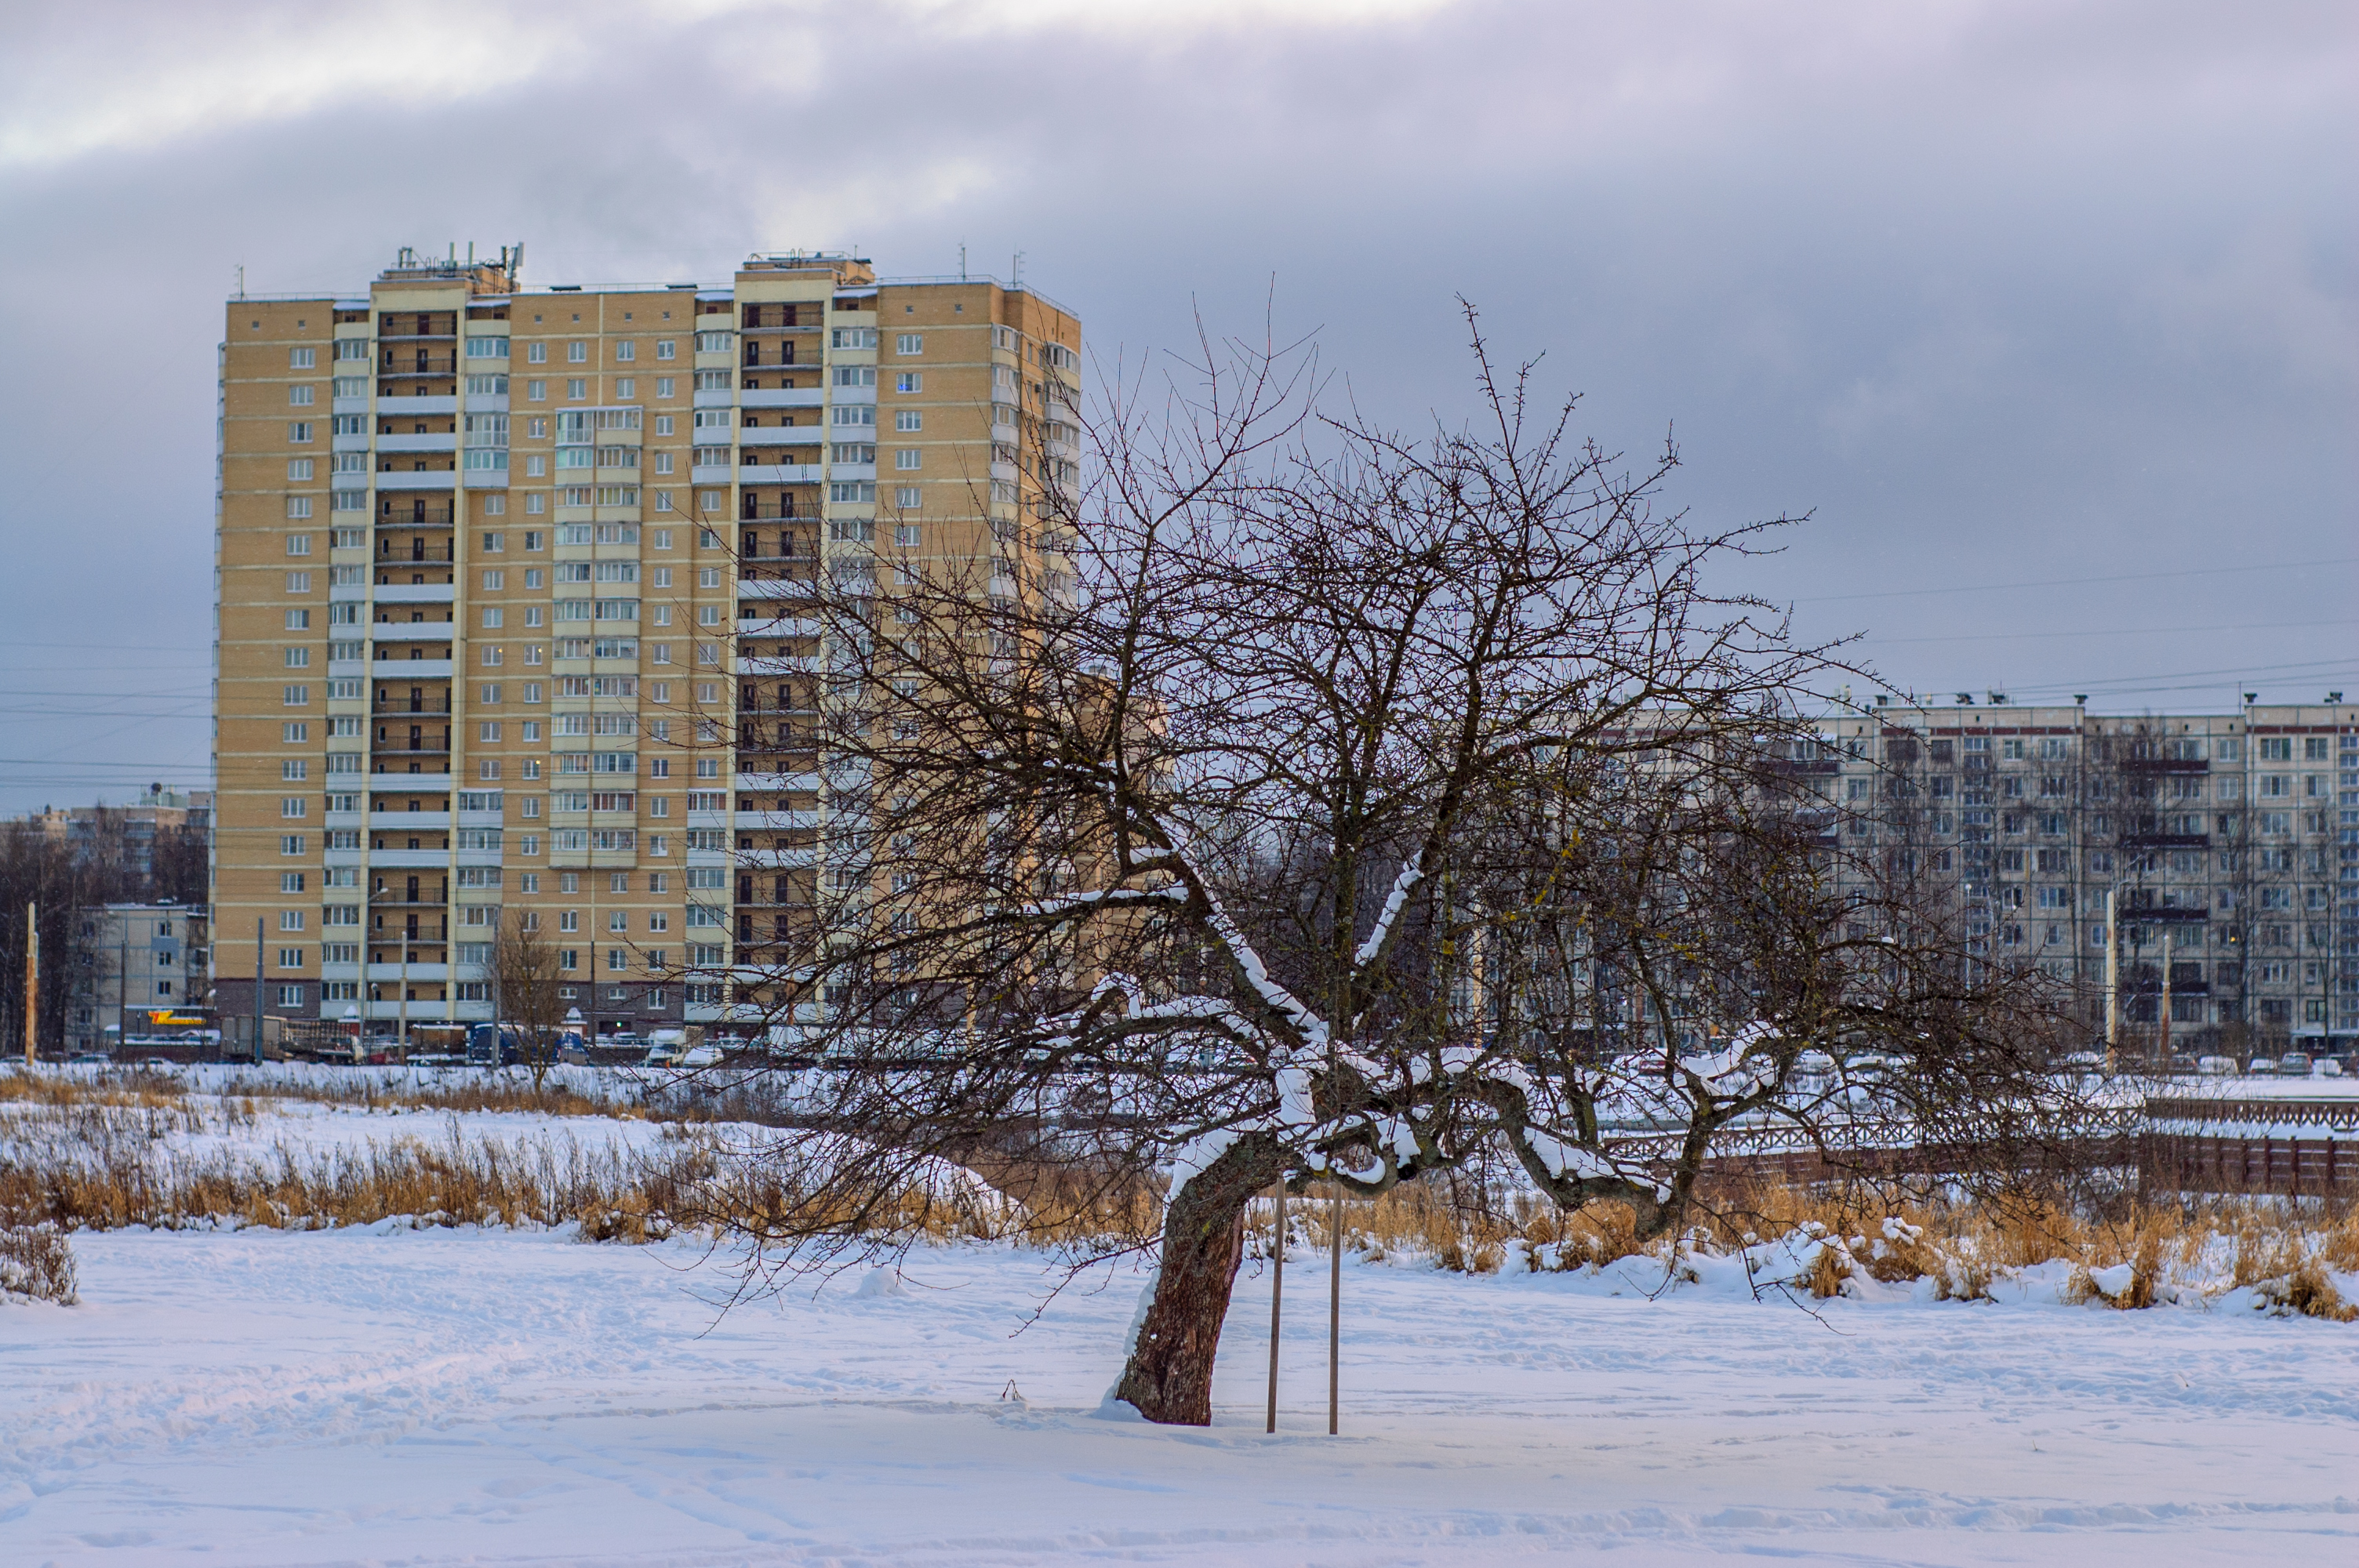
images, cloud, sky, building, plant, snow, window, branch, house, tree, architecture, twig, natural landscape, neighbourhood, residential area, tower block, city, freezing, woody plant, urban design, real estate, rural area, landmark, condominium, metropolitan area, facade, urban area, human settlement, winter, roof, landscape, event, apartment, suburb, precipitation, frost, mixed use, trunk, home, cityscape, town, reflection, wood, evening, horizon, skyline, downtown, skyscraper